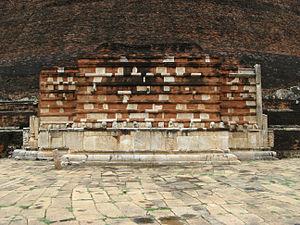
Le Jetavanaramaya est un stûpa du Sri Lanka situé dans les ruines du complexe du Jetavanavihara, dans l'ancienne capitale Anuradhapura. Sa construction a été débutée par le roi Mahasena après la destruction du Mahavihara et terminée par son fils Maghavanna I. Il abriterait la relique d'une partie d'une ceinture ou d'une courroie nouée par le Bouddha.